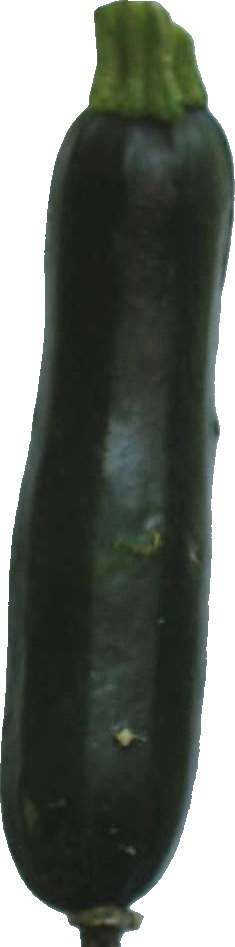
Label: zucchini_dark_1